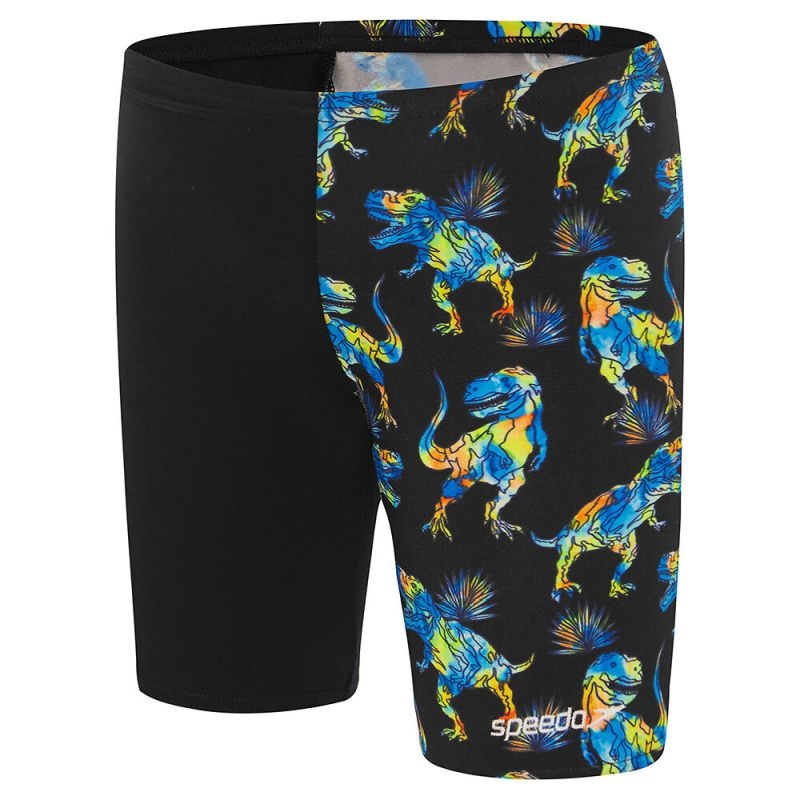
Speedo Toddler Boys Dinosaur Jammer
Brand: b
Get ready for playful adventures with the speedo aussie exclusive dinosaur jammers. Designed for young swimmers who love vibrant patterns and superior durability, these jammers combine a fun, eye-catching design with practical features. The jammers fall just above the knee, offering a sporty and comfortable fit that's perfect for active swimming. Crafted from our most durable endurance+ fabric, these jammers feature ultra chlorine resistance. This high-performance material maintains its vibrant colours and shape, swim after swim. Featuring rainbow tie dye ombre dinosaurs Jammers fall just above the knee and are without drawcord for safety Ultra chlorine rating
Category: Apparel & Accessories > Clothing > Baby & Toddler Clothing > Baby & Toddler Swimwear > Swim Jammers